The Greening of Whitney Brown

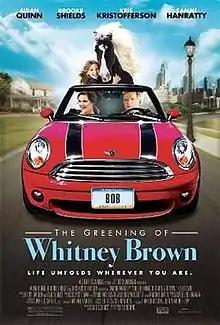
Theatrical release poster

The Greening of Whitney Brown is a 2011 adventure film directed by Peter Skillman Odiorne. It stars Aidan Quinn, Brooke Shields, Kris Kristofferson and Sammi Hanratty. The film received a limited theatrical release on November 11, 2011.